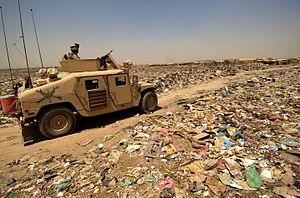
Le Combat Identification Panel est un dispositif monté sur les véhicules militaires afin de leur donner une signature infrarouge distinctive à des fins d'identification et de limitation des éventuels tirs amis.